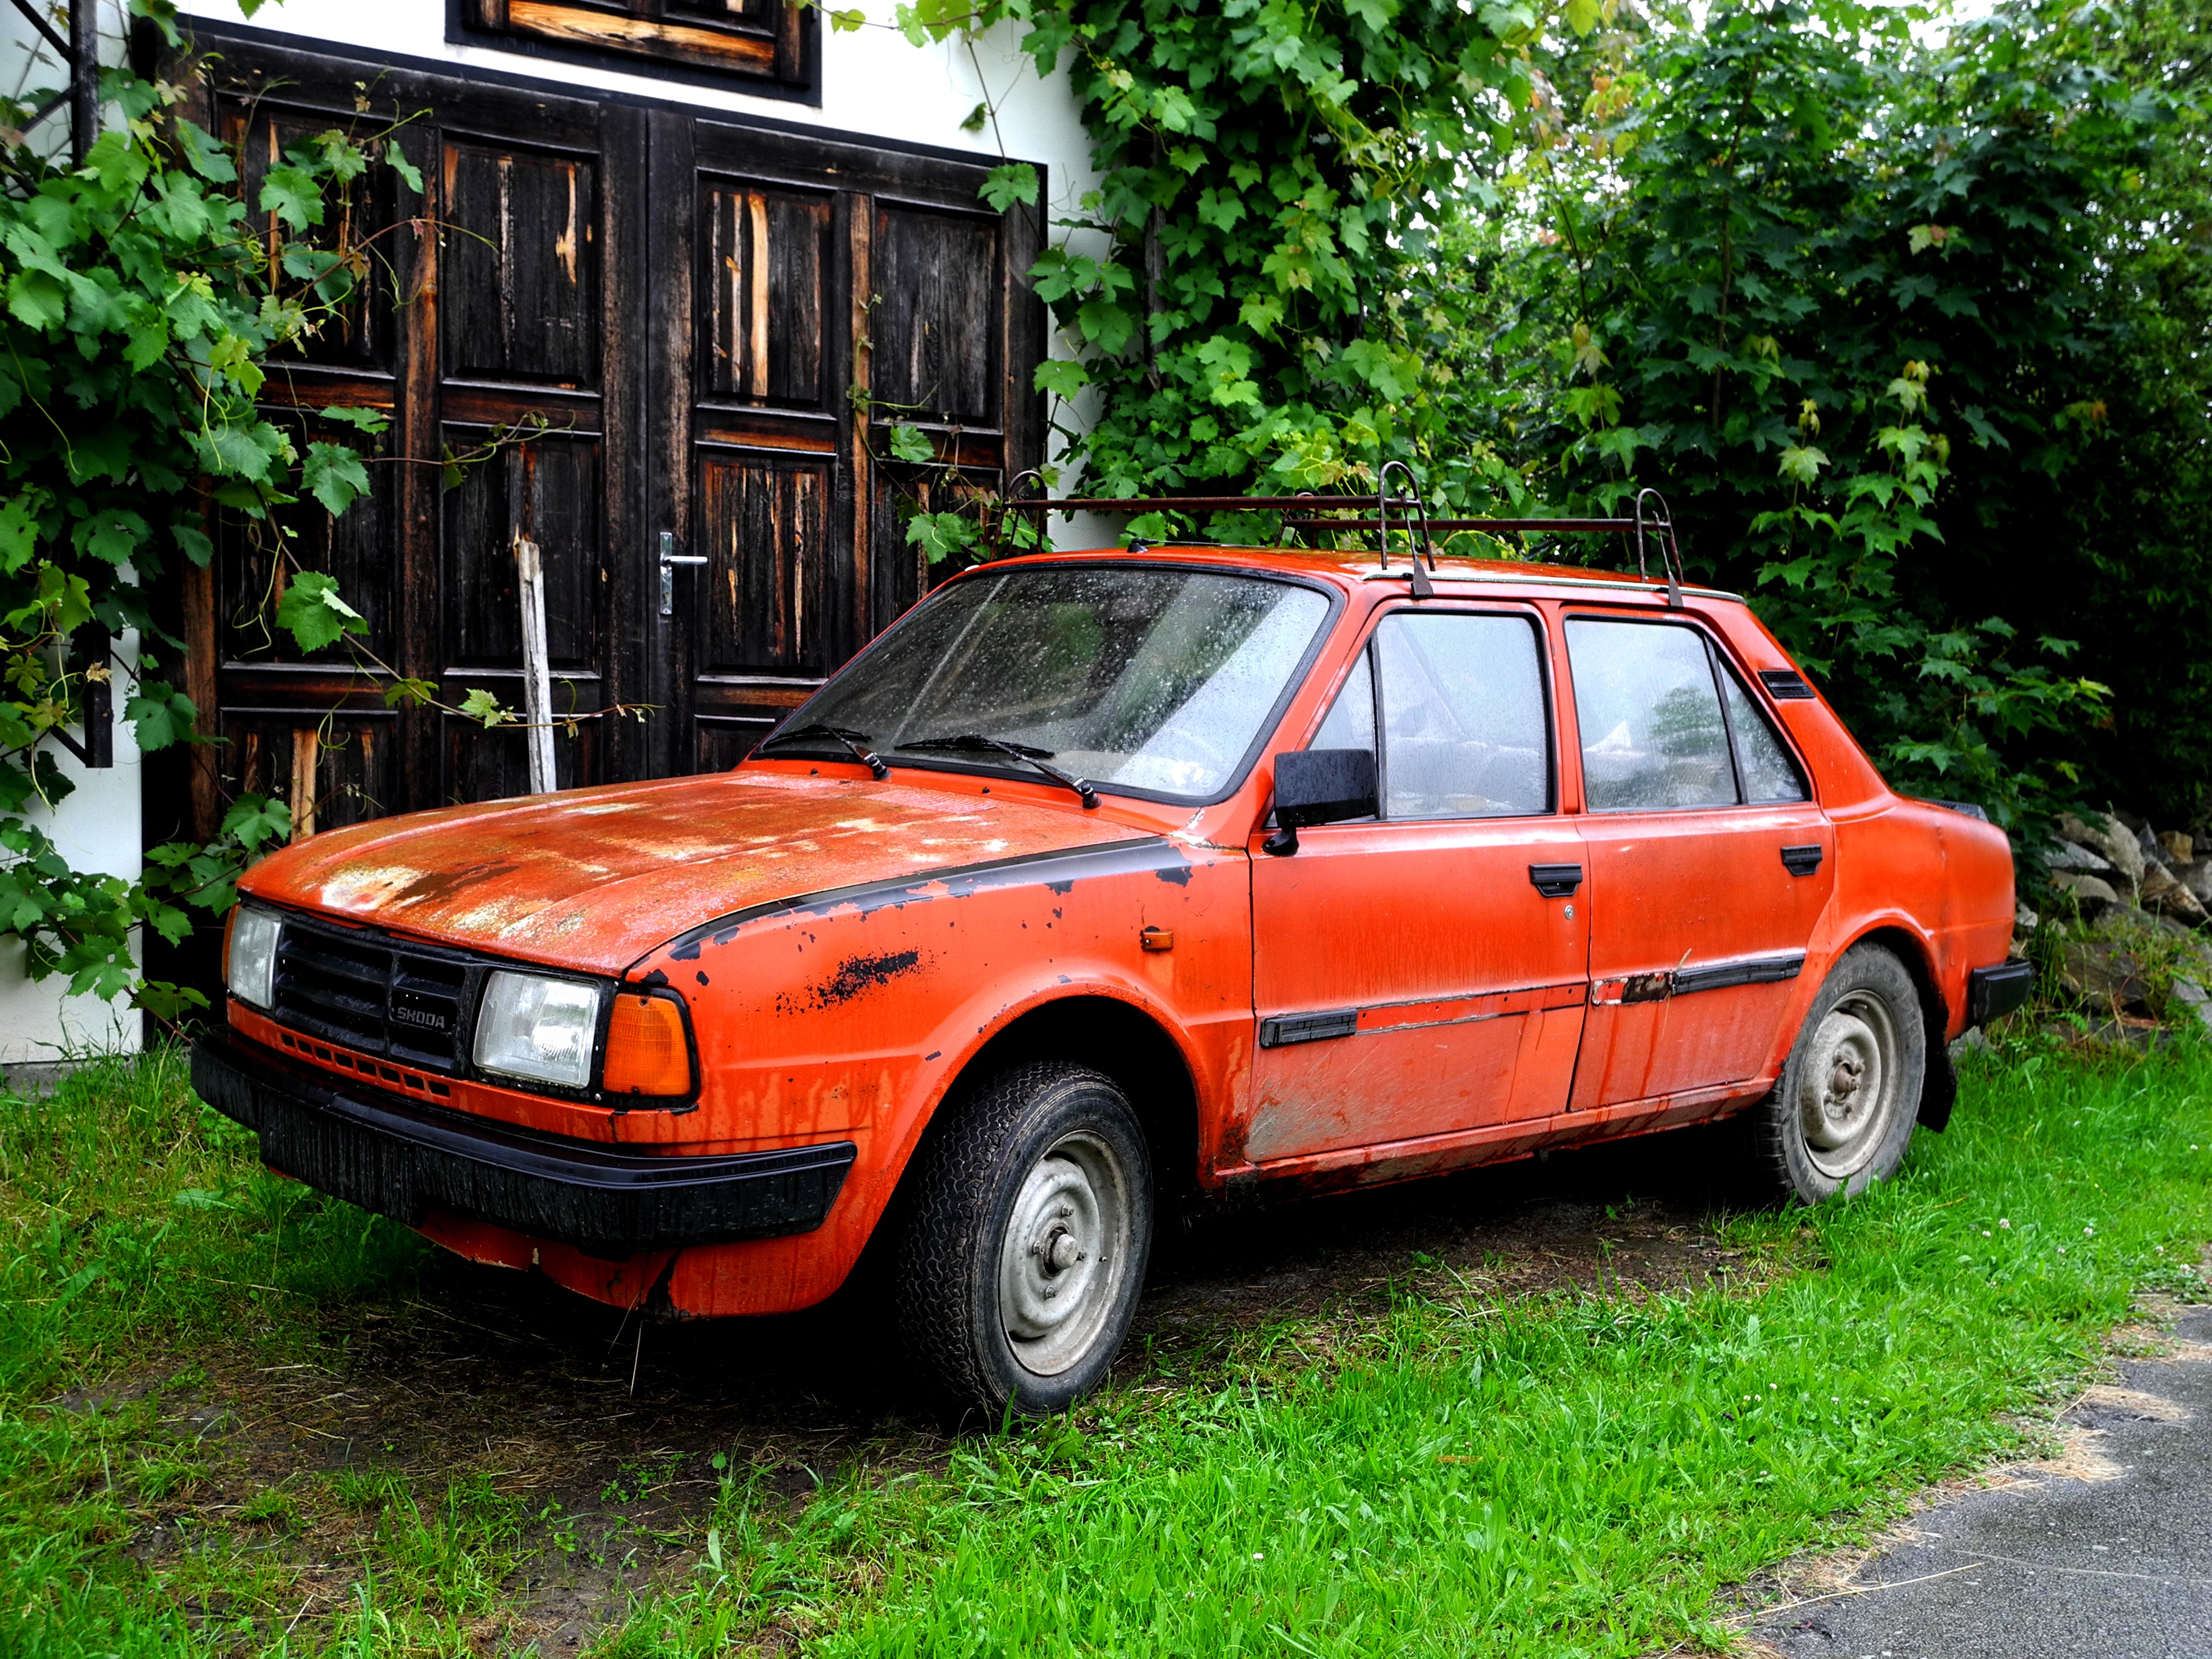
car, automobile, vehicle, auto, sedan, skoda, veteran, land vehicle, automobile make, compact car, subcompact car